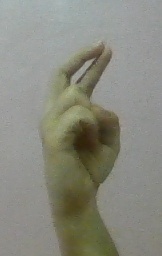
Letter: zay